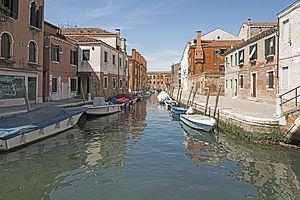
Le rio delle Terese est un canal de Venise dans le sestiere de Dorsoduro.